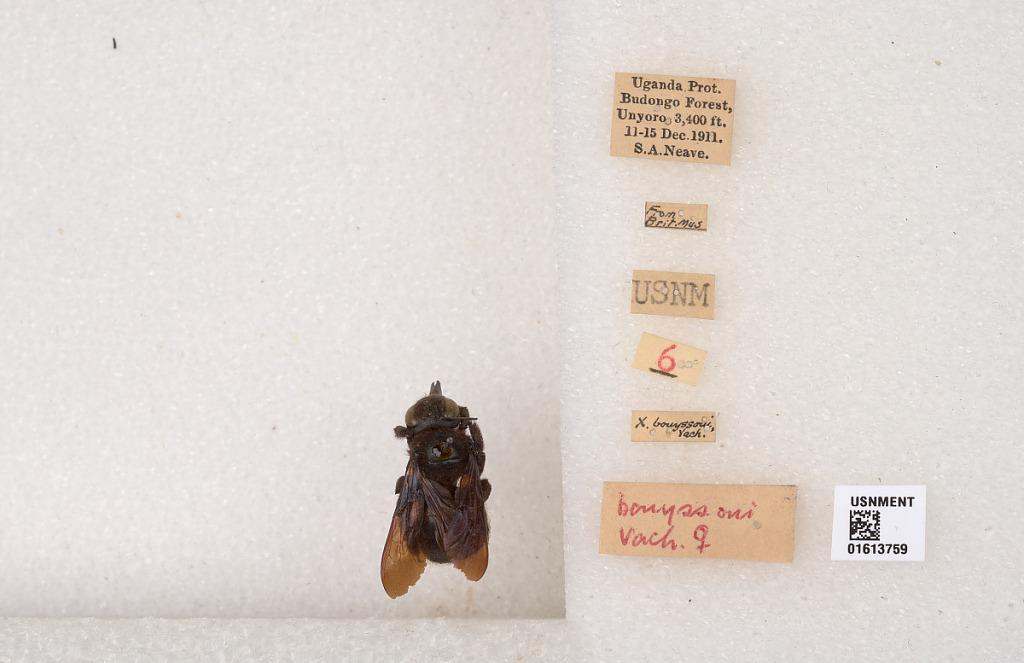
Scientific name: Xylocopa
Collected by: S. Neave
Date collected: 1911-12-11
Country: Uganda
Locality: Budongo Forest Reserve, Unyoro (Bunyoro)